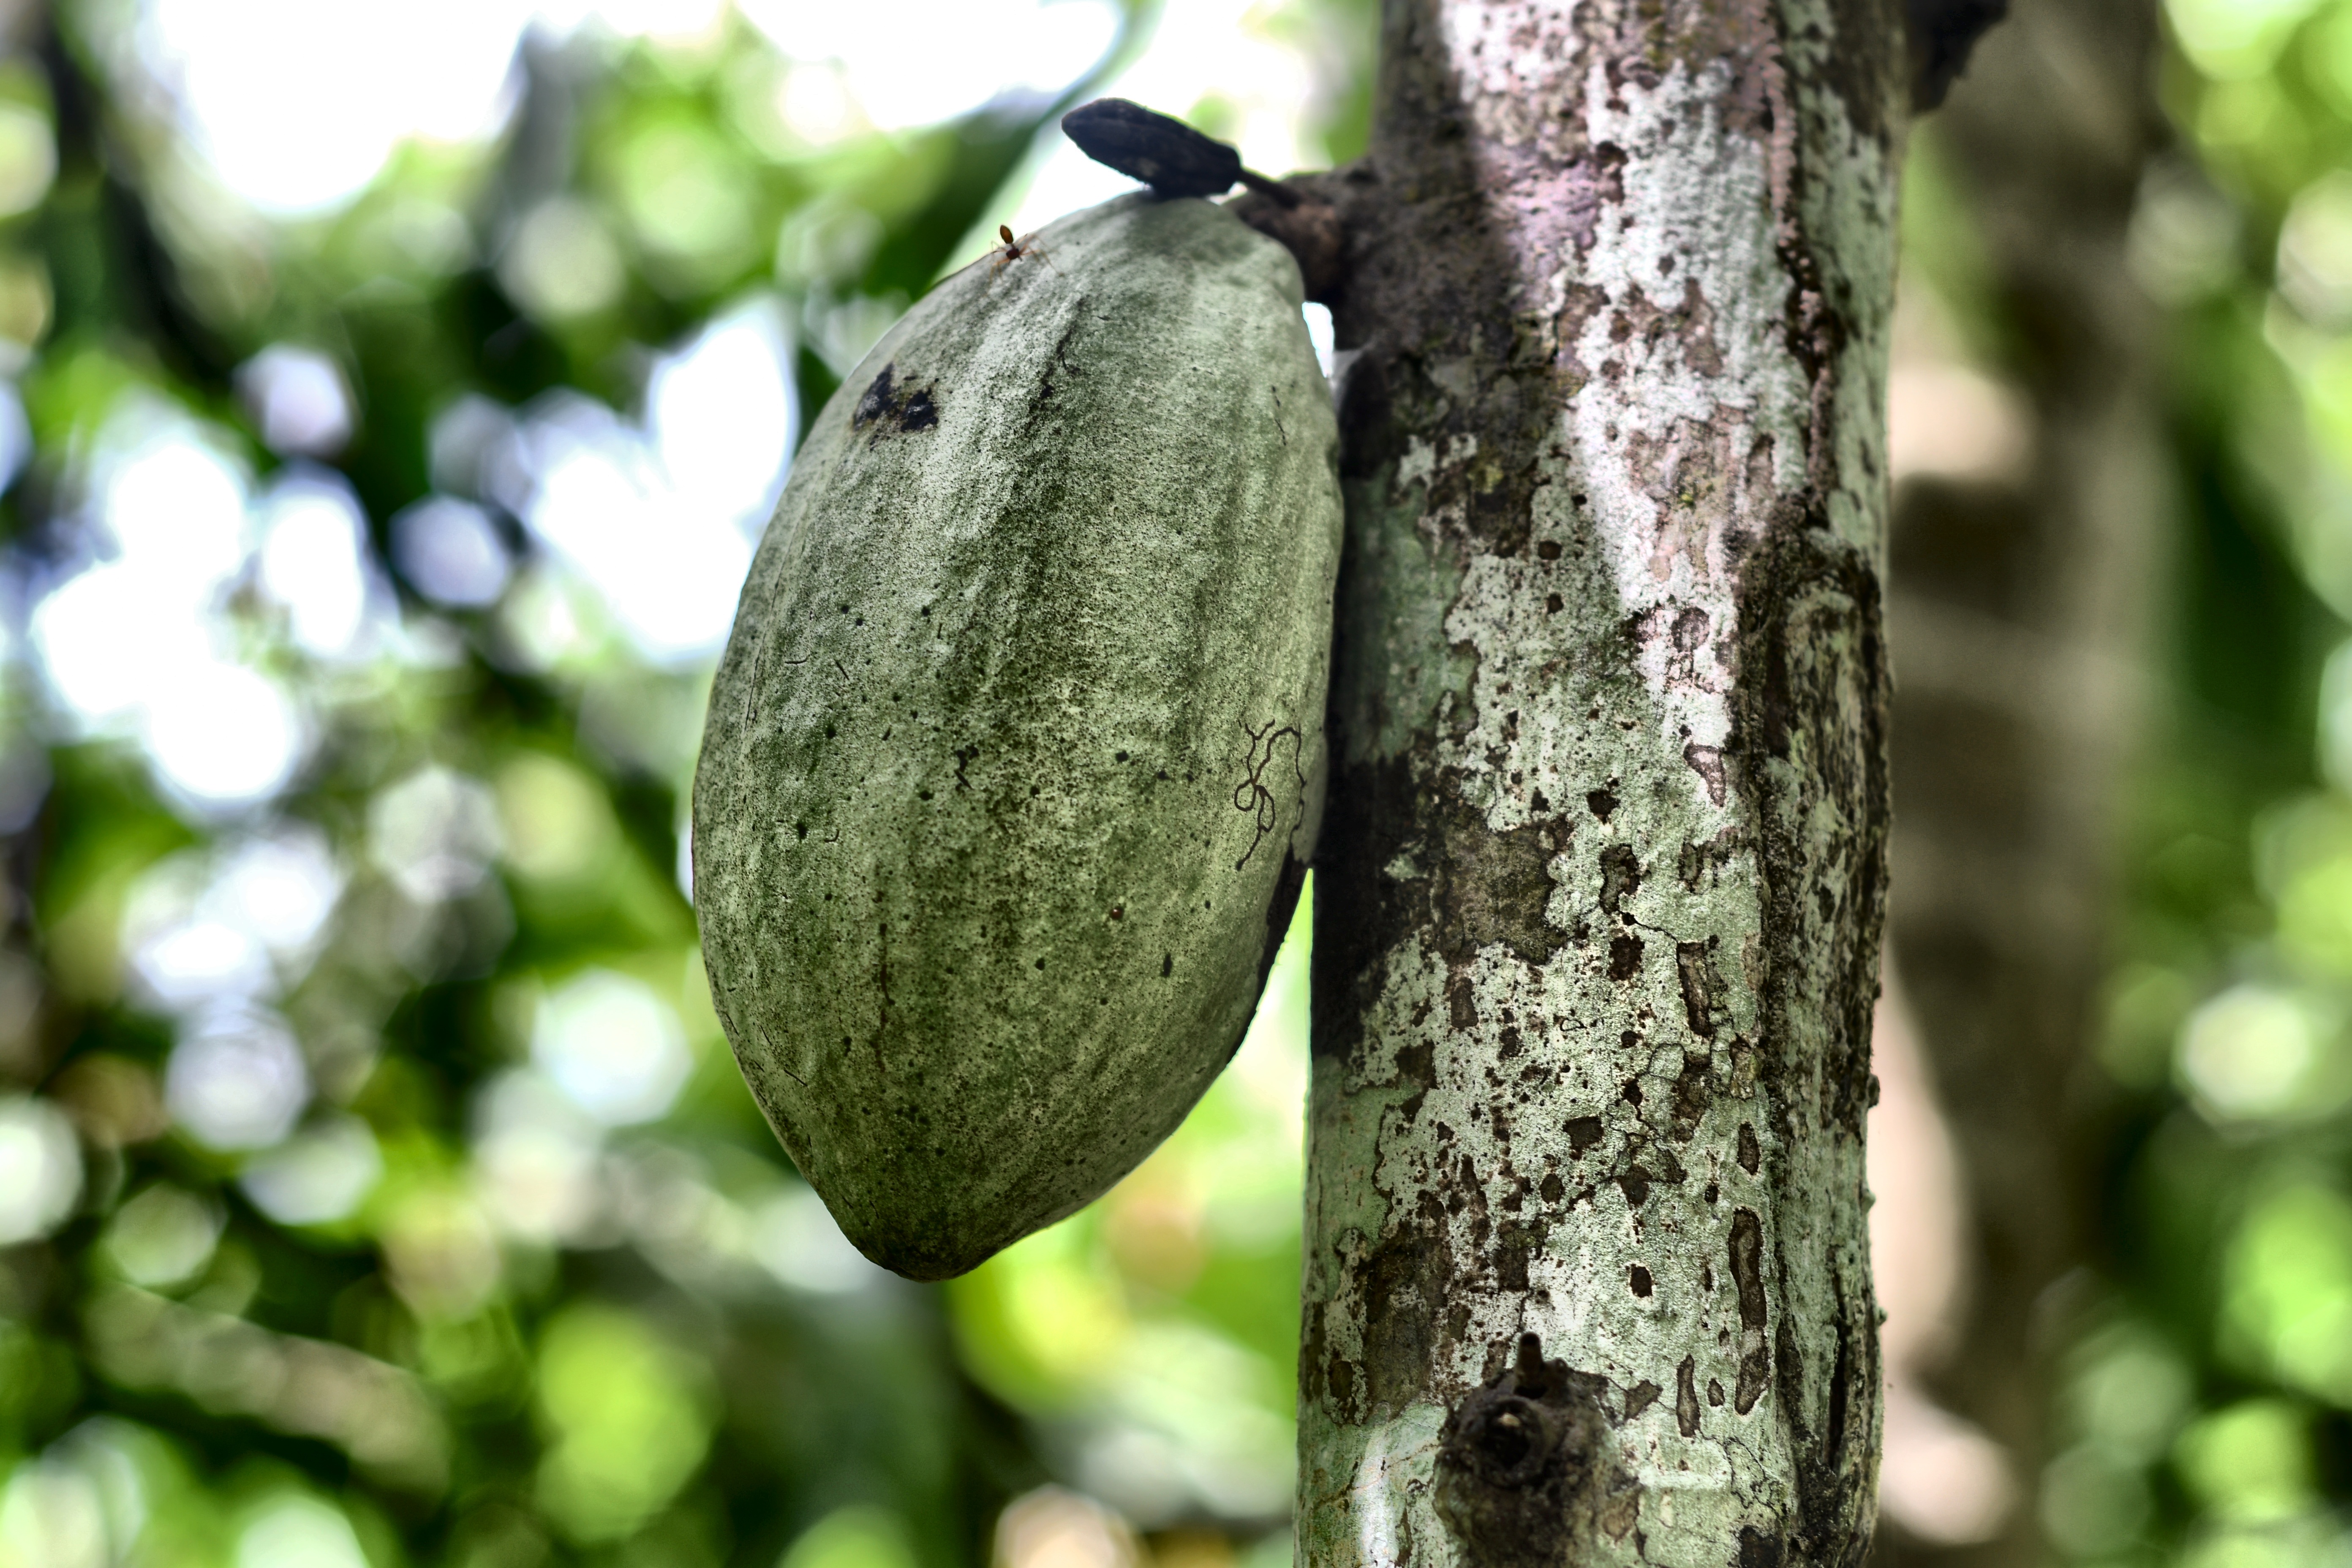
Maturity: unmature
Variety: Guiana